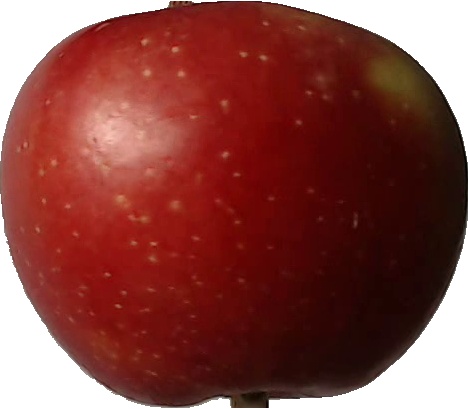
Label: apple_braeburn_1